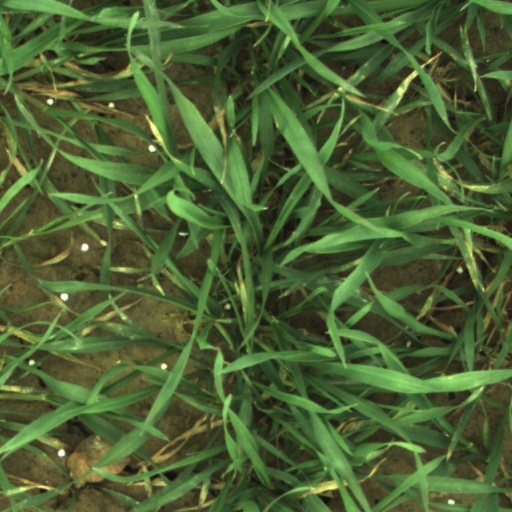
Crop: wheat